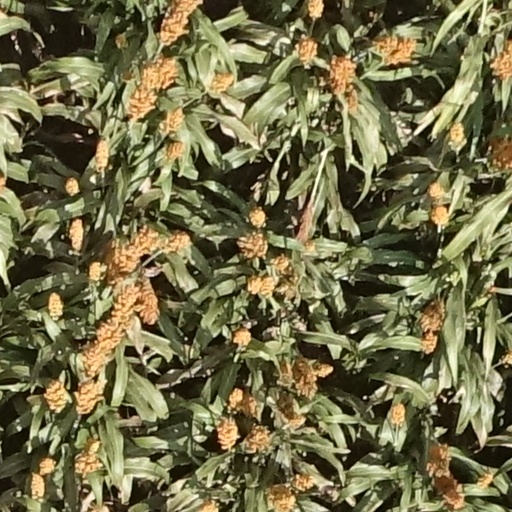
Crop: sorghum